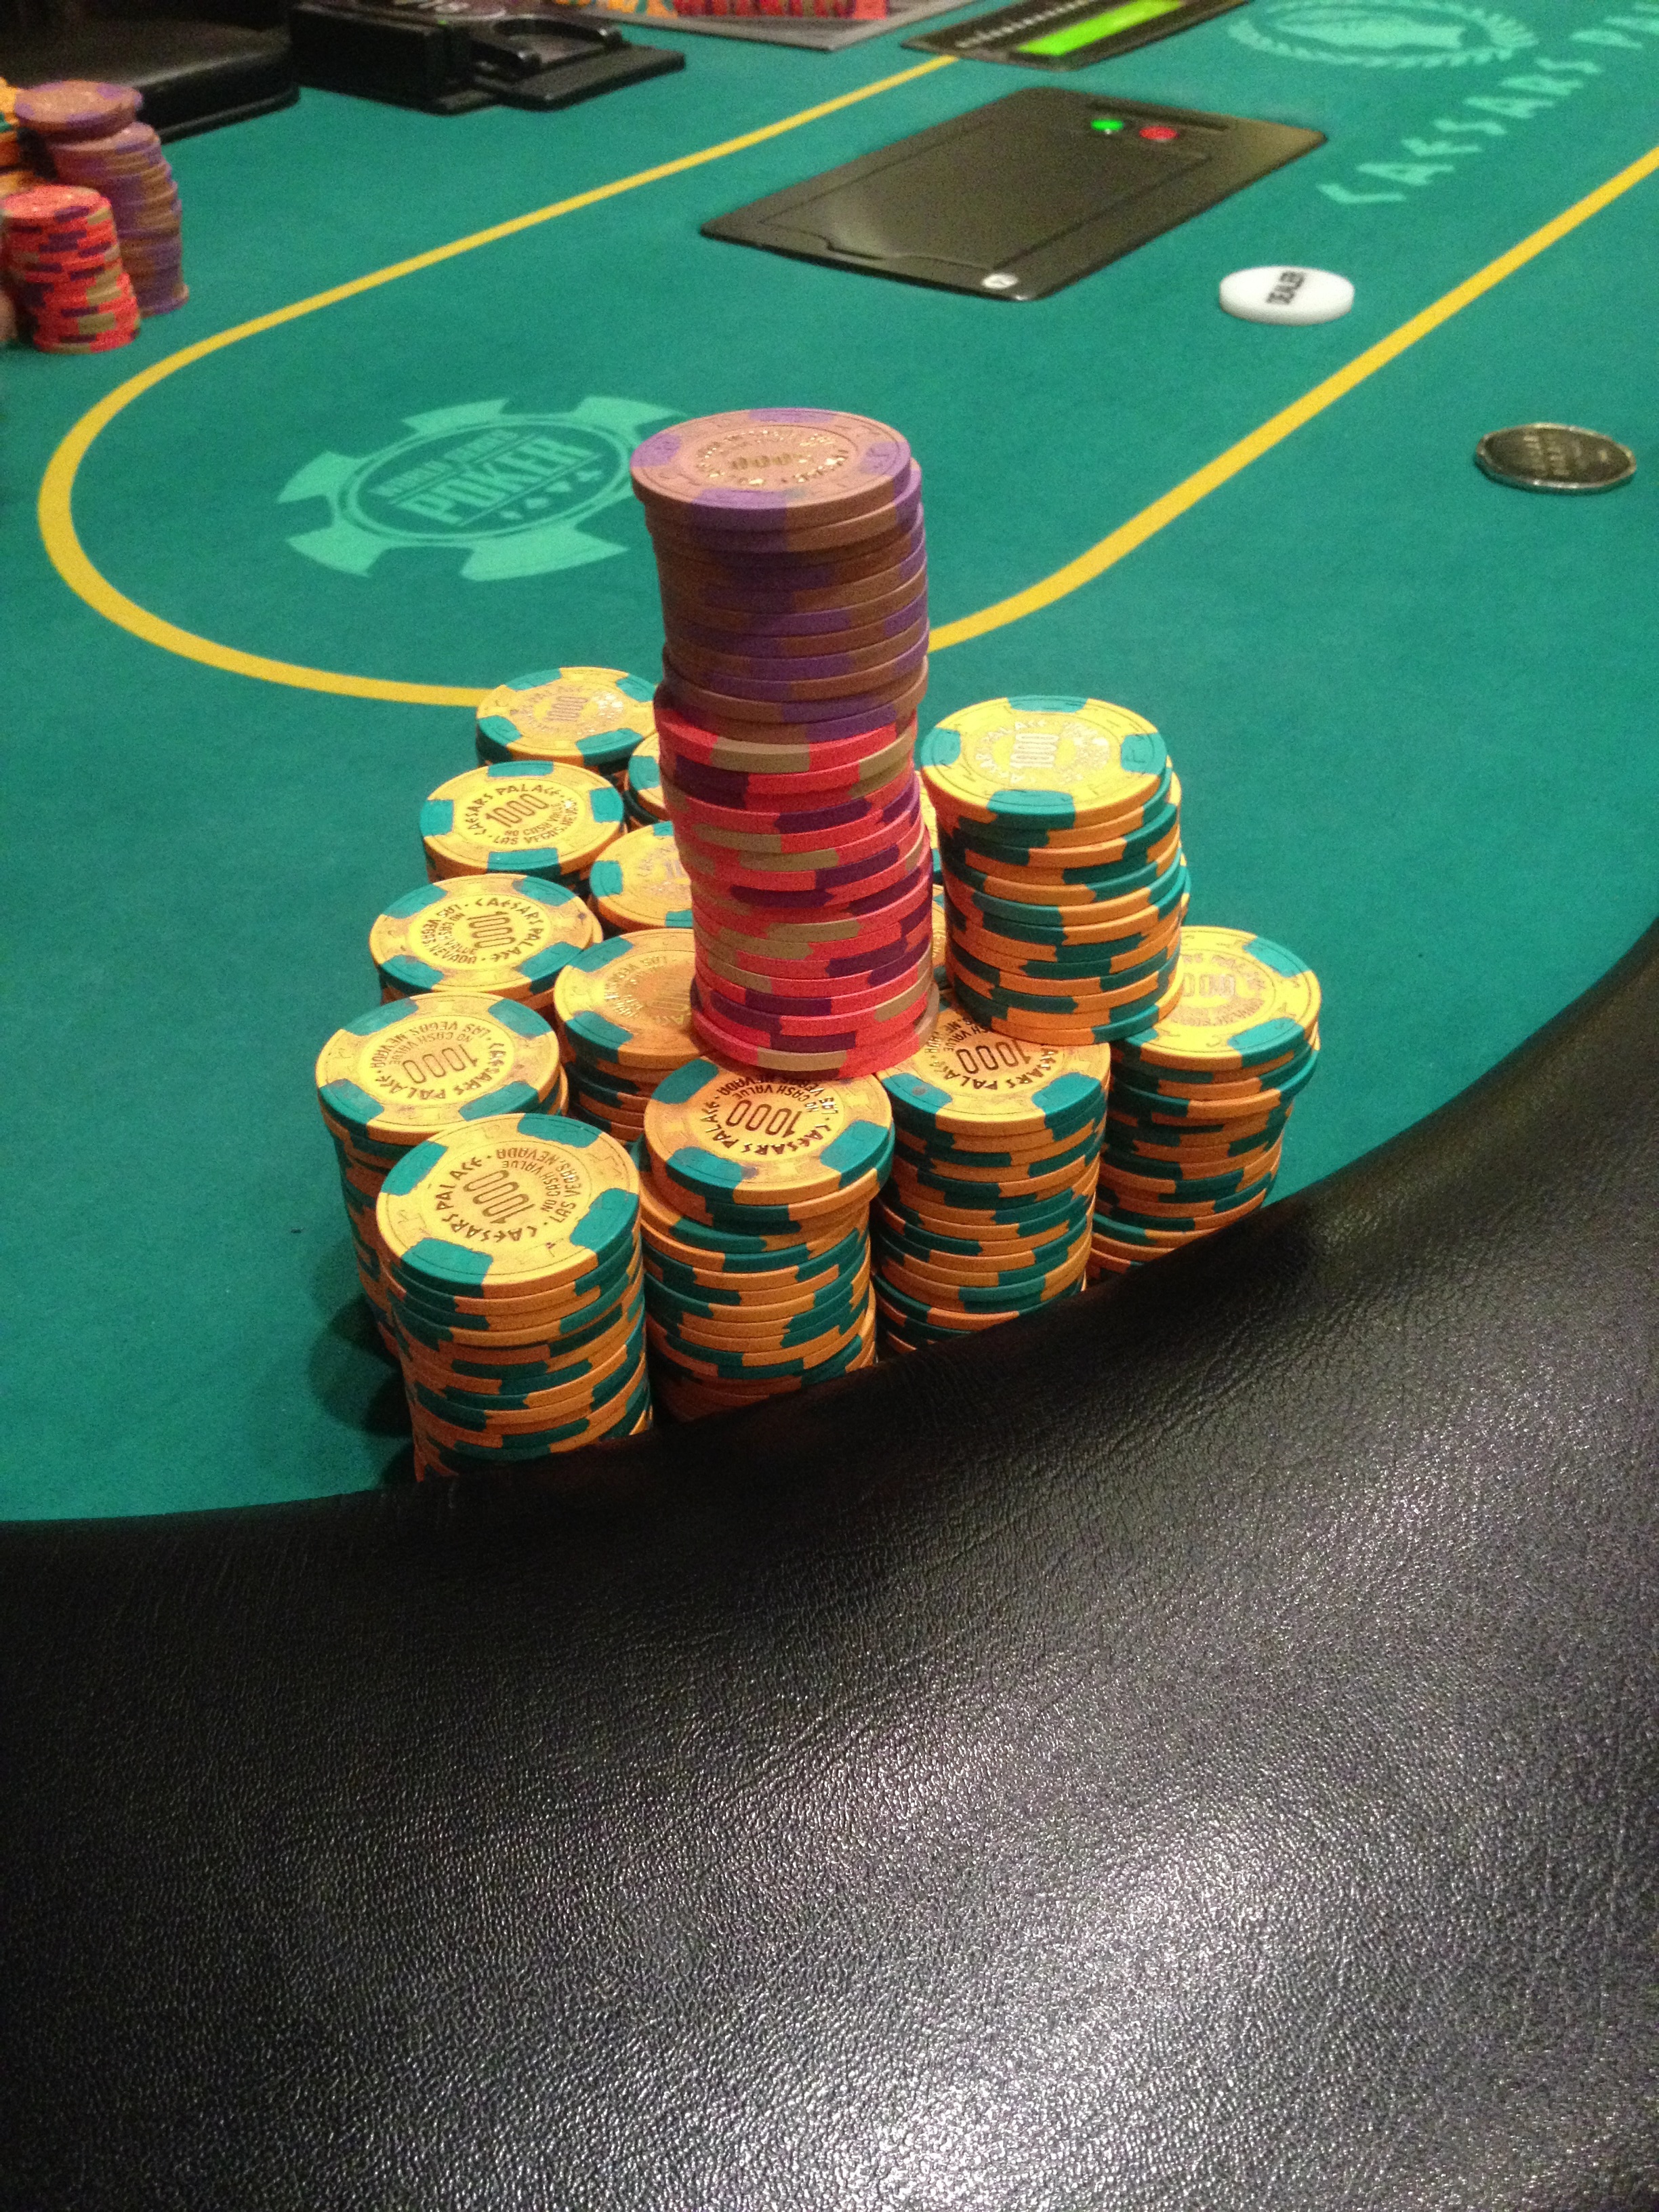
recreation, green, vegas, casino, lasvegas, gambling, games, shape, chips, poker, poker chips